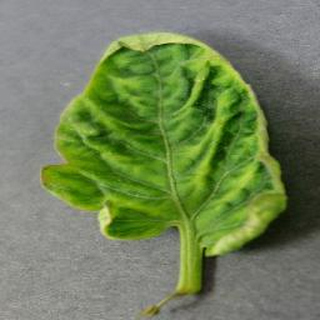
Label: tomato_yellow_leaf_curl_virus